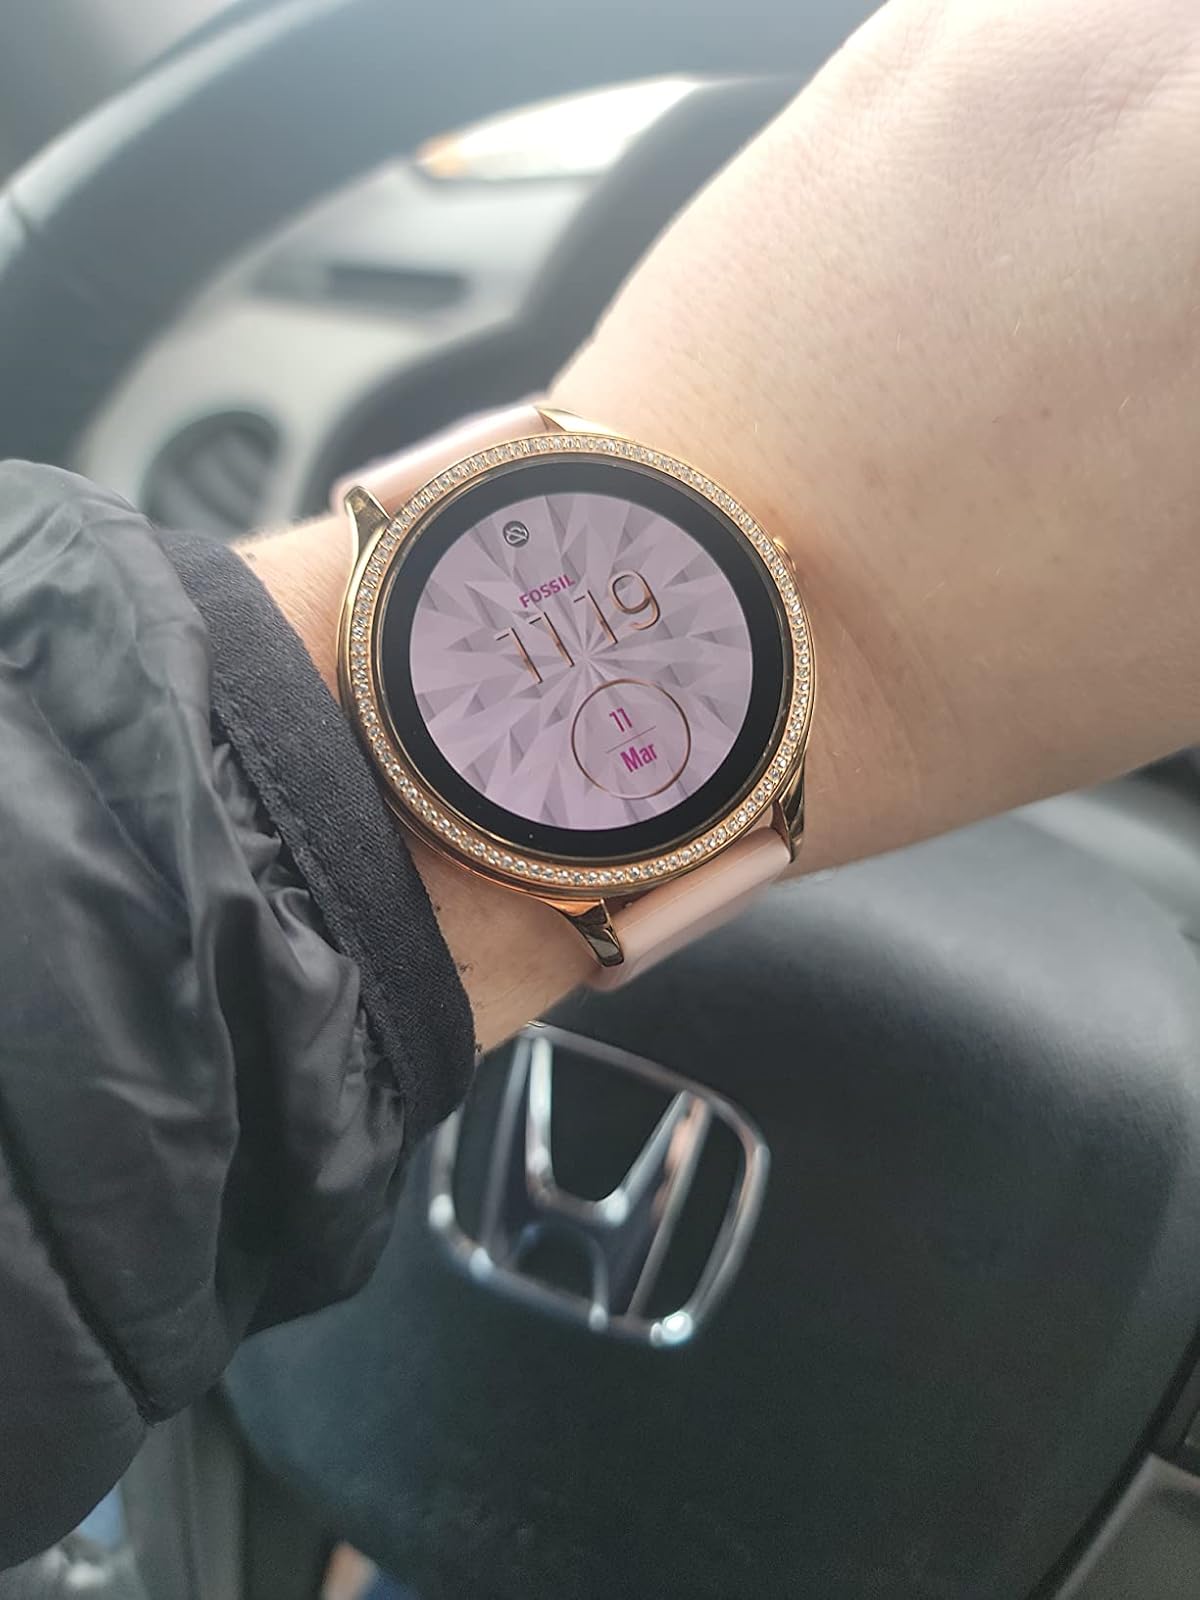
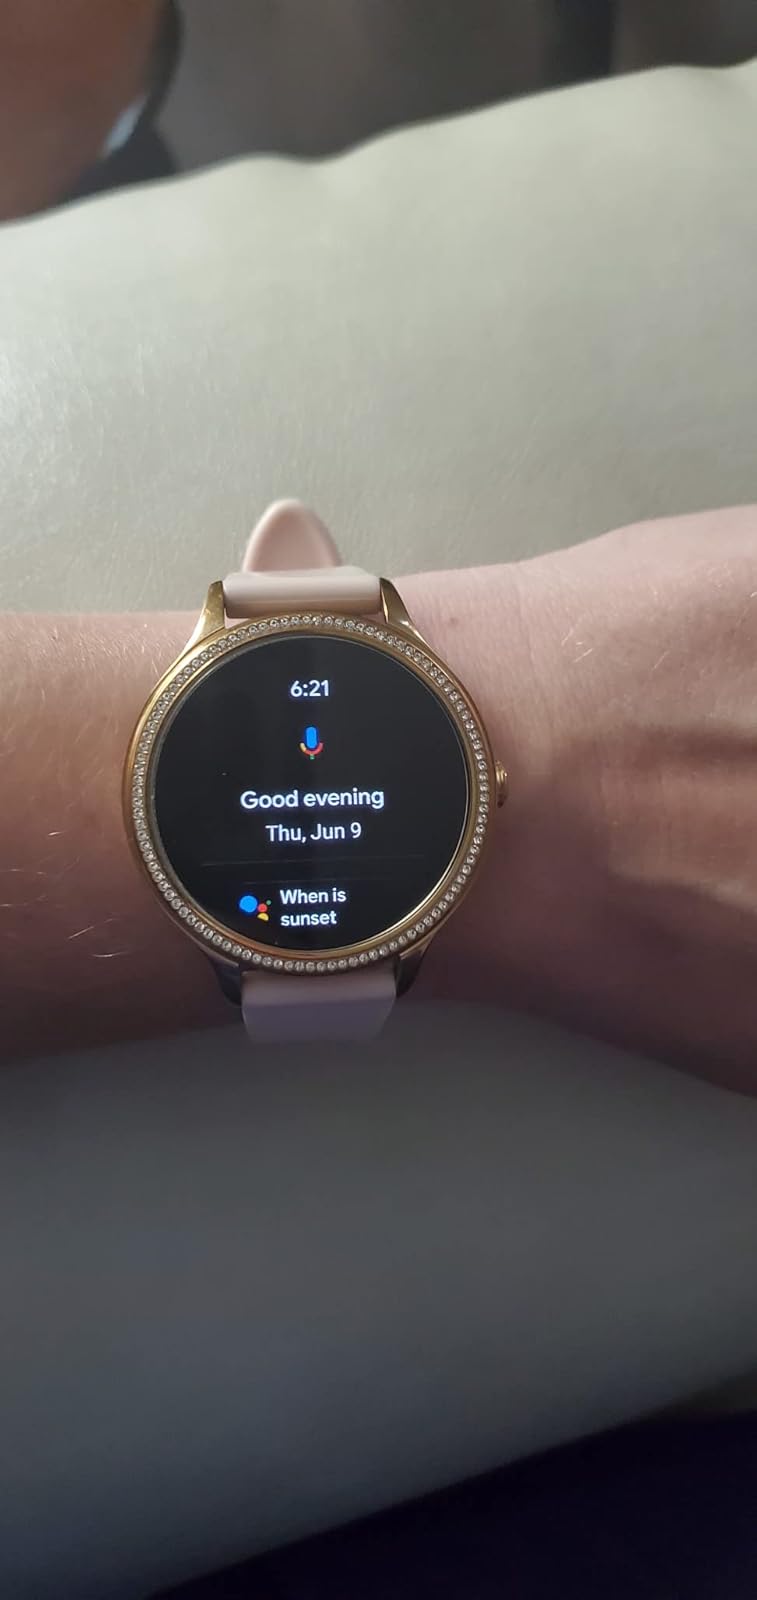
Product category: smartwatch
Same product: yes